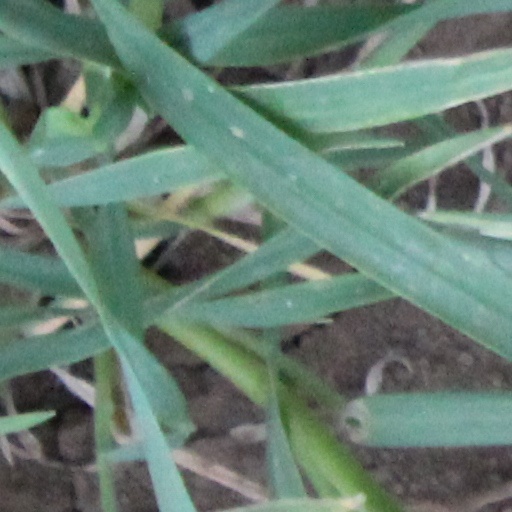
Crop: wheat